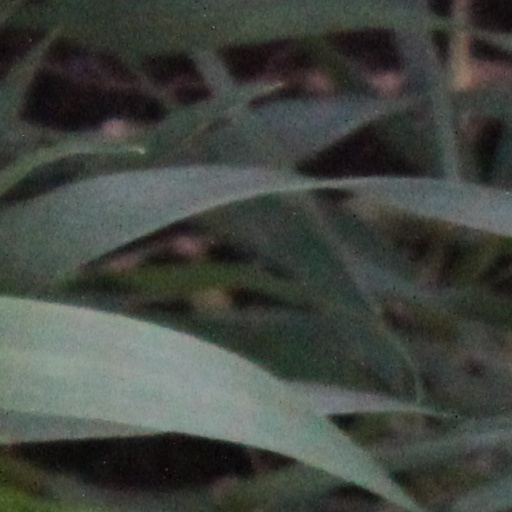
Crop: wheat